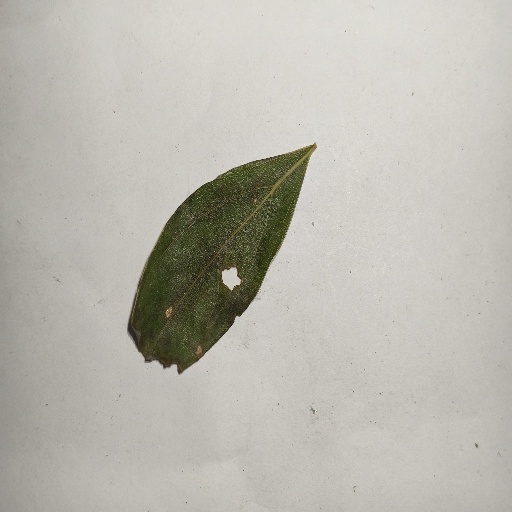
Species: Camphor
Leaf condition: Shot Hole